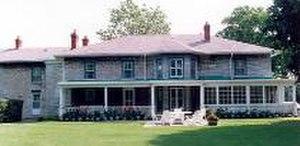
Cet article recense les lieux patrimoniaux de Kingston inscrits au répertoire des lieux patrimoniaux du Canada, qu'ils soient de niveau provincial, fédéral ou municipal.